The Trouble with Women (Randall and Hopkirk (Deceased))

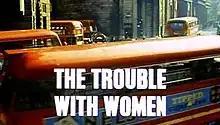

"The Trouble with a Woman" is the twenty-third episode of the 1969 ITC British television series "Randall and Hopkirk (Deceased)" starring Mike Pratt, Kenneth Cope and Annette Andre. The episode was first broadcast on 28 February 1970 on ITV. It was directed by Cyril Frankel.